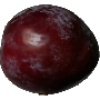
Label: Plum 1